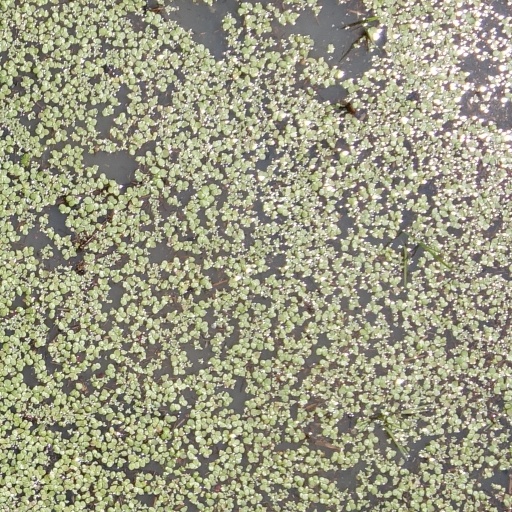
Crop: rice